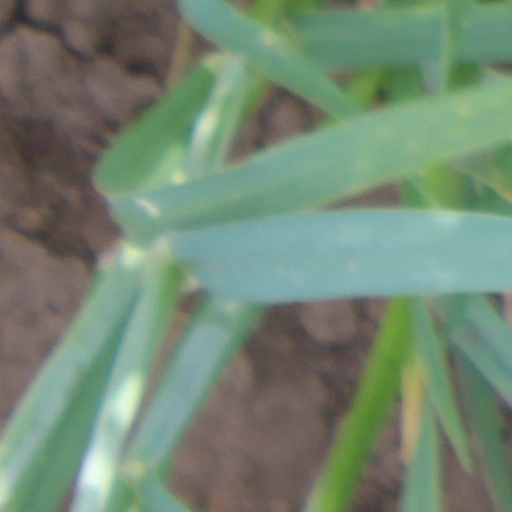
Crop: wheat